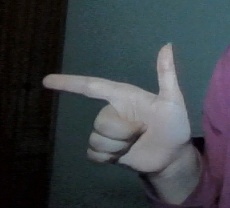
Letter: yaa